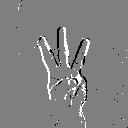
ASL letter: w